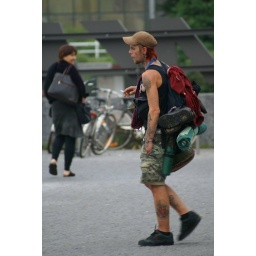
A guy walking in front of Berchem Station, he kept walking up and down the pavement ...